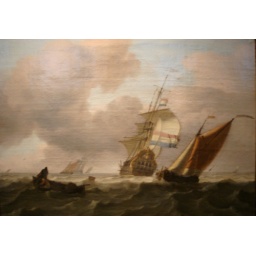
17th century Dutch ship under sail